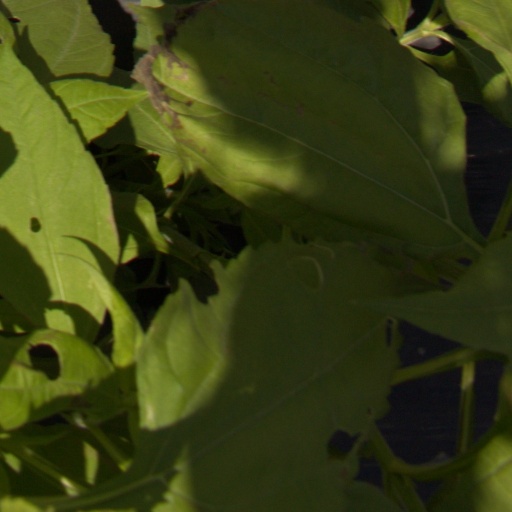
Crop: Jerusalem artichoke